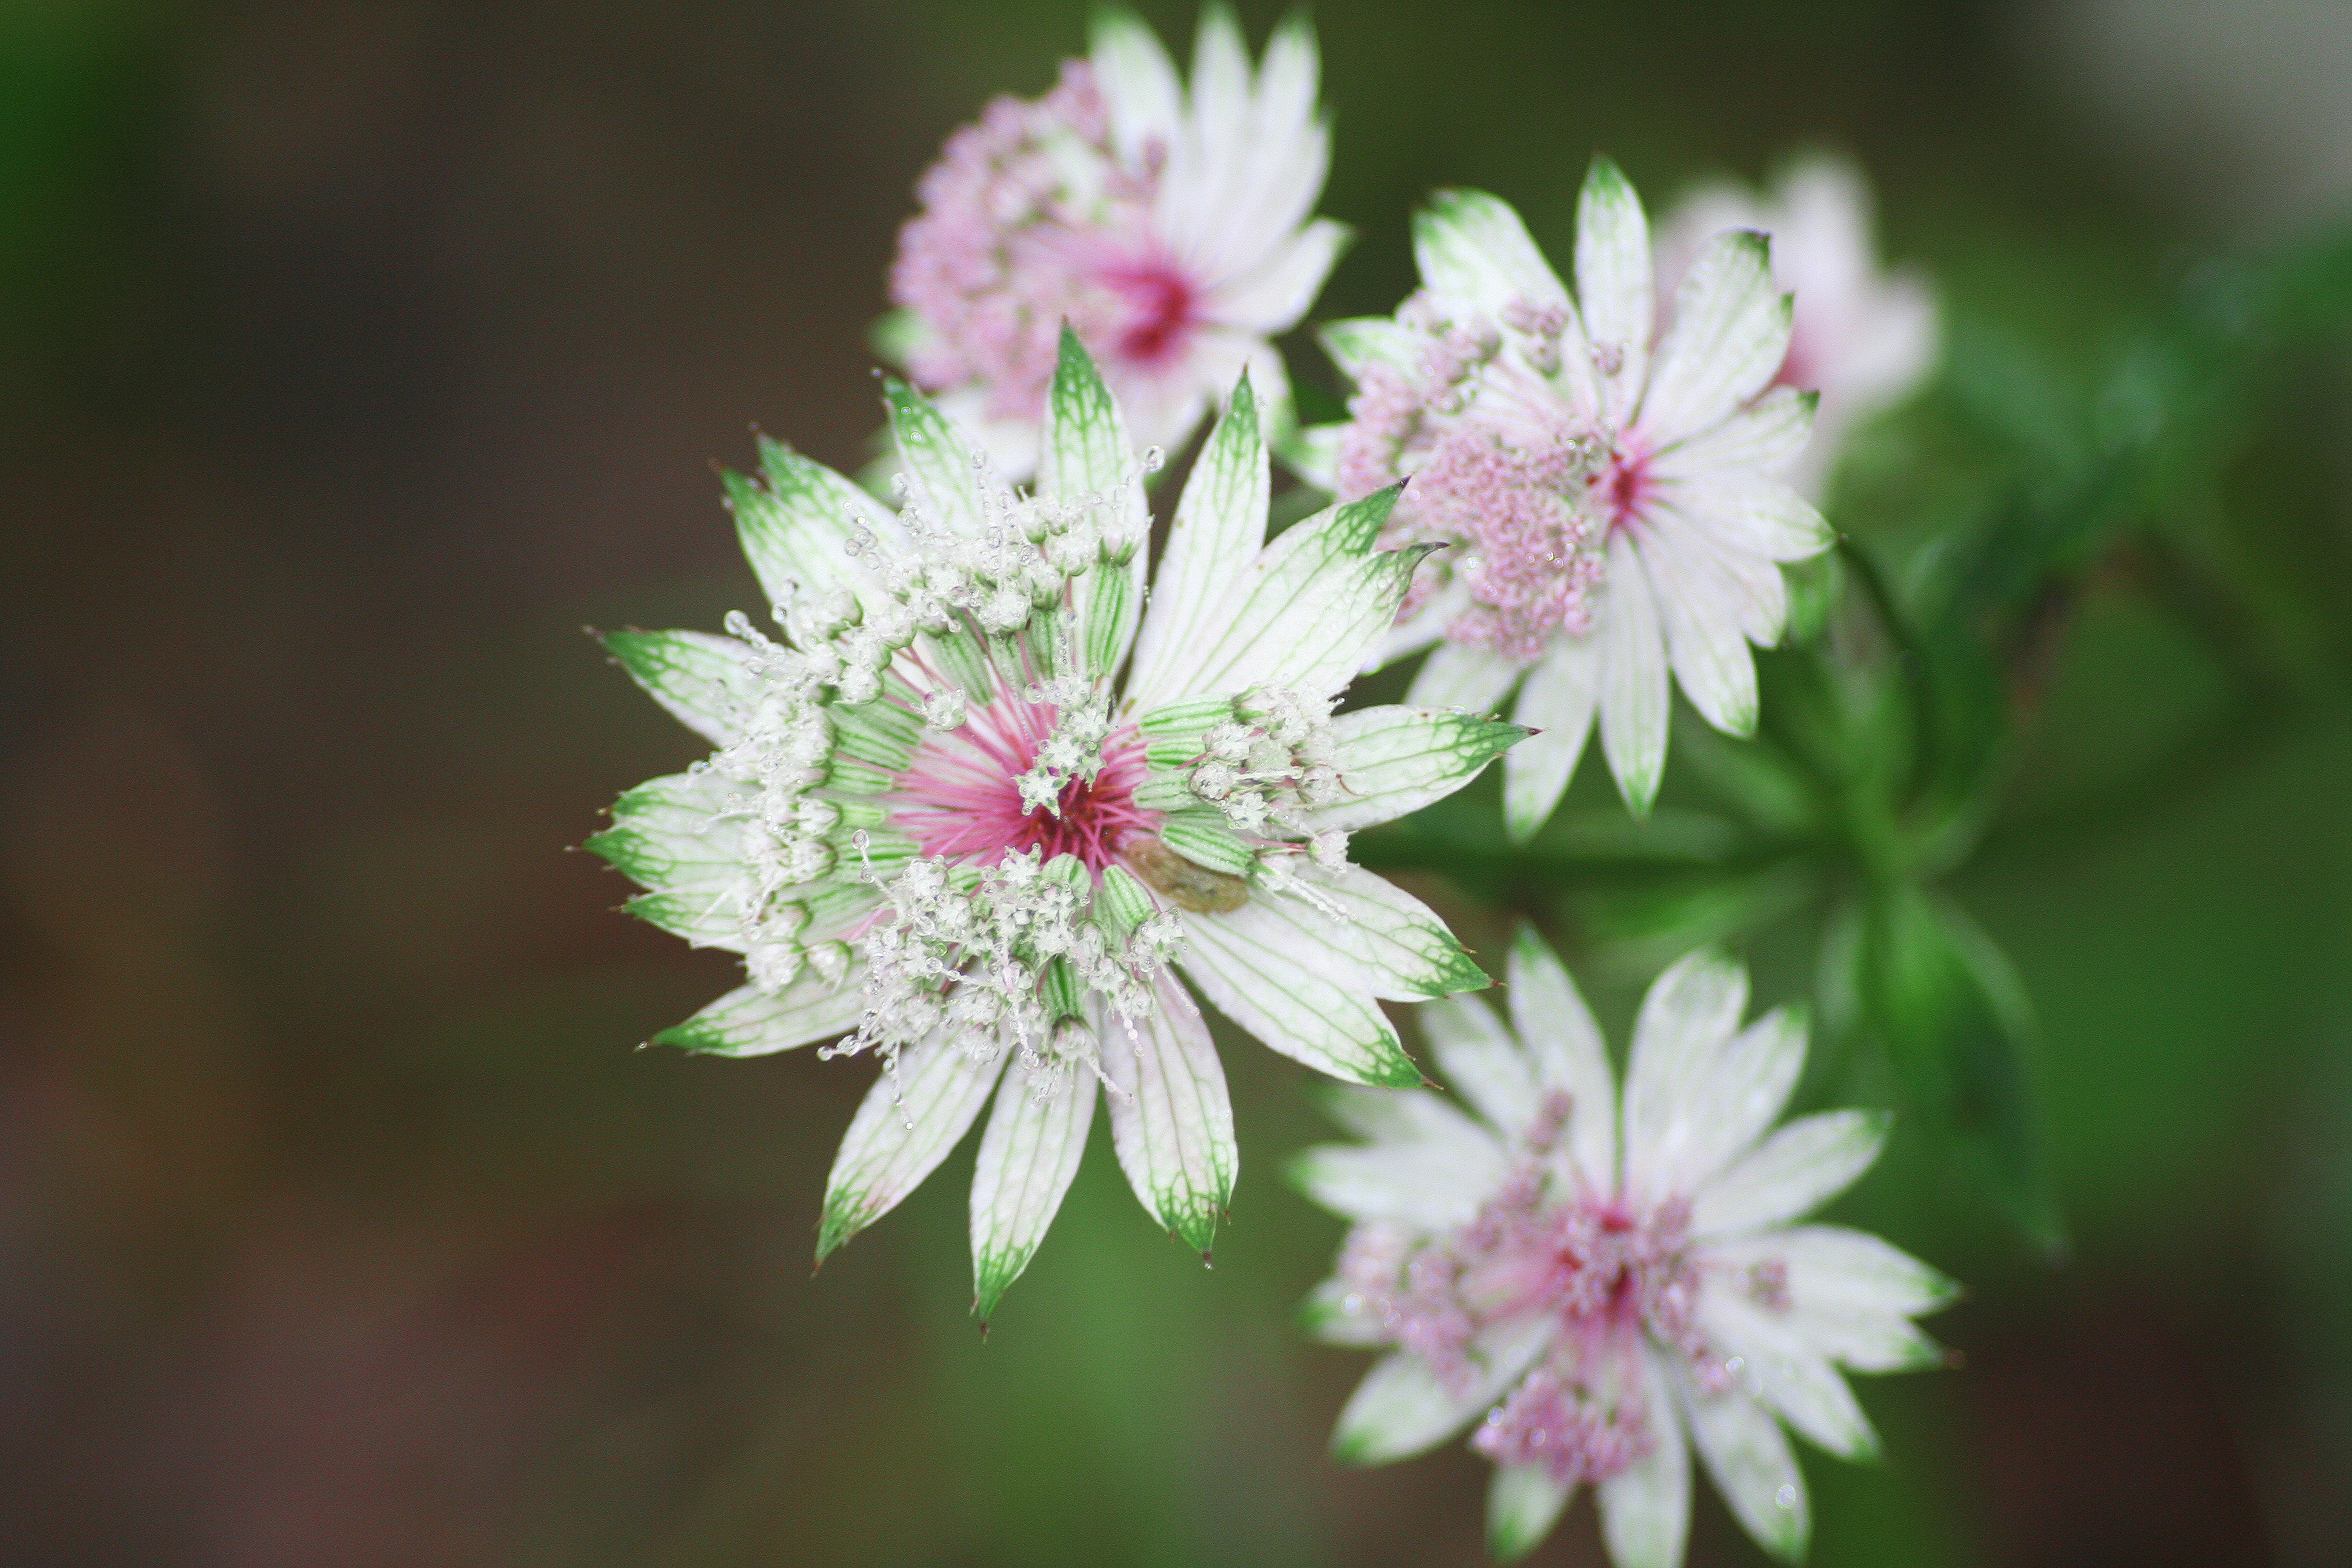
nature, blossom, plant, flower, petal, green, herb, produce, botany, flora, wildflower, flowers, close up, wild plant, alps, macro photography, flowering plant, land plant